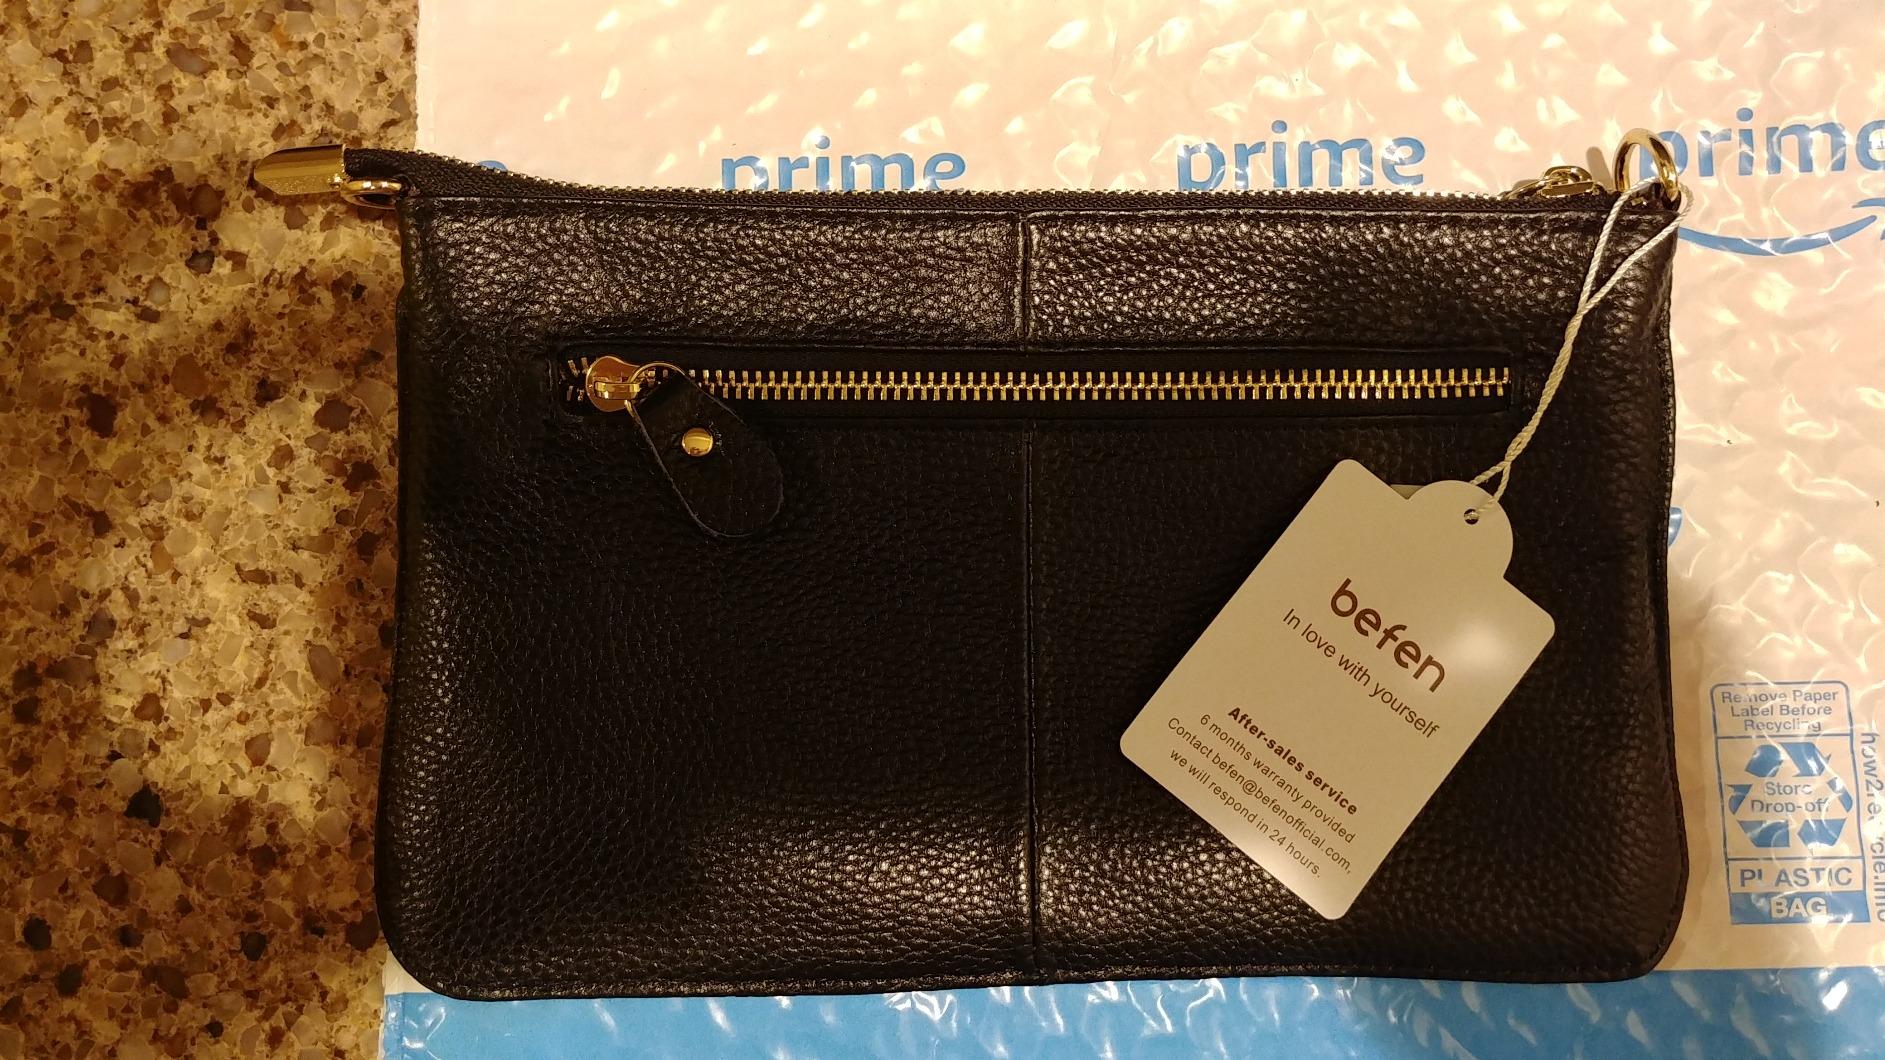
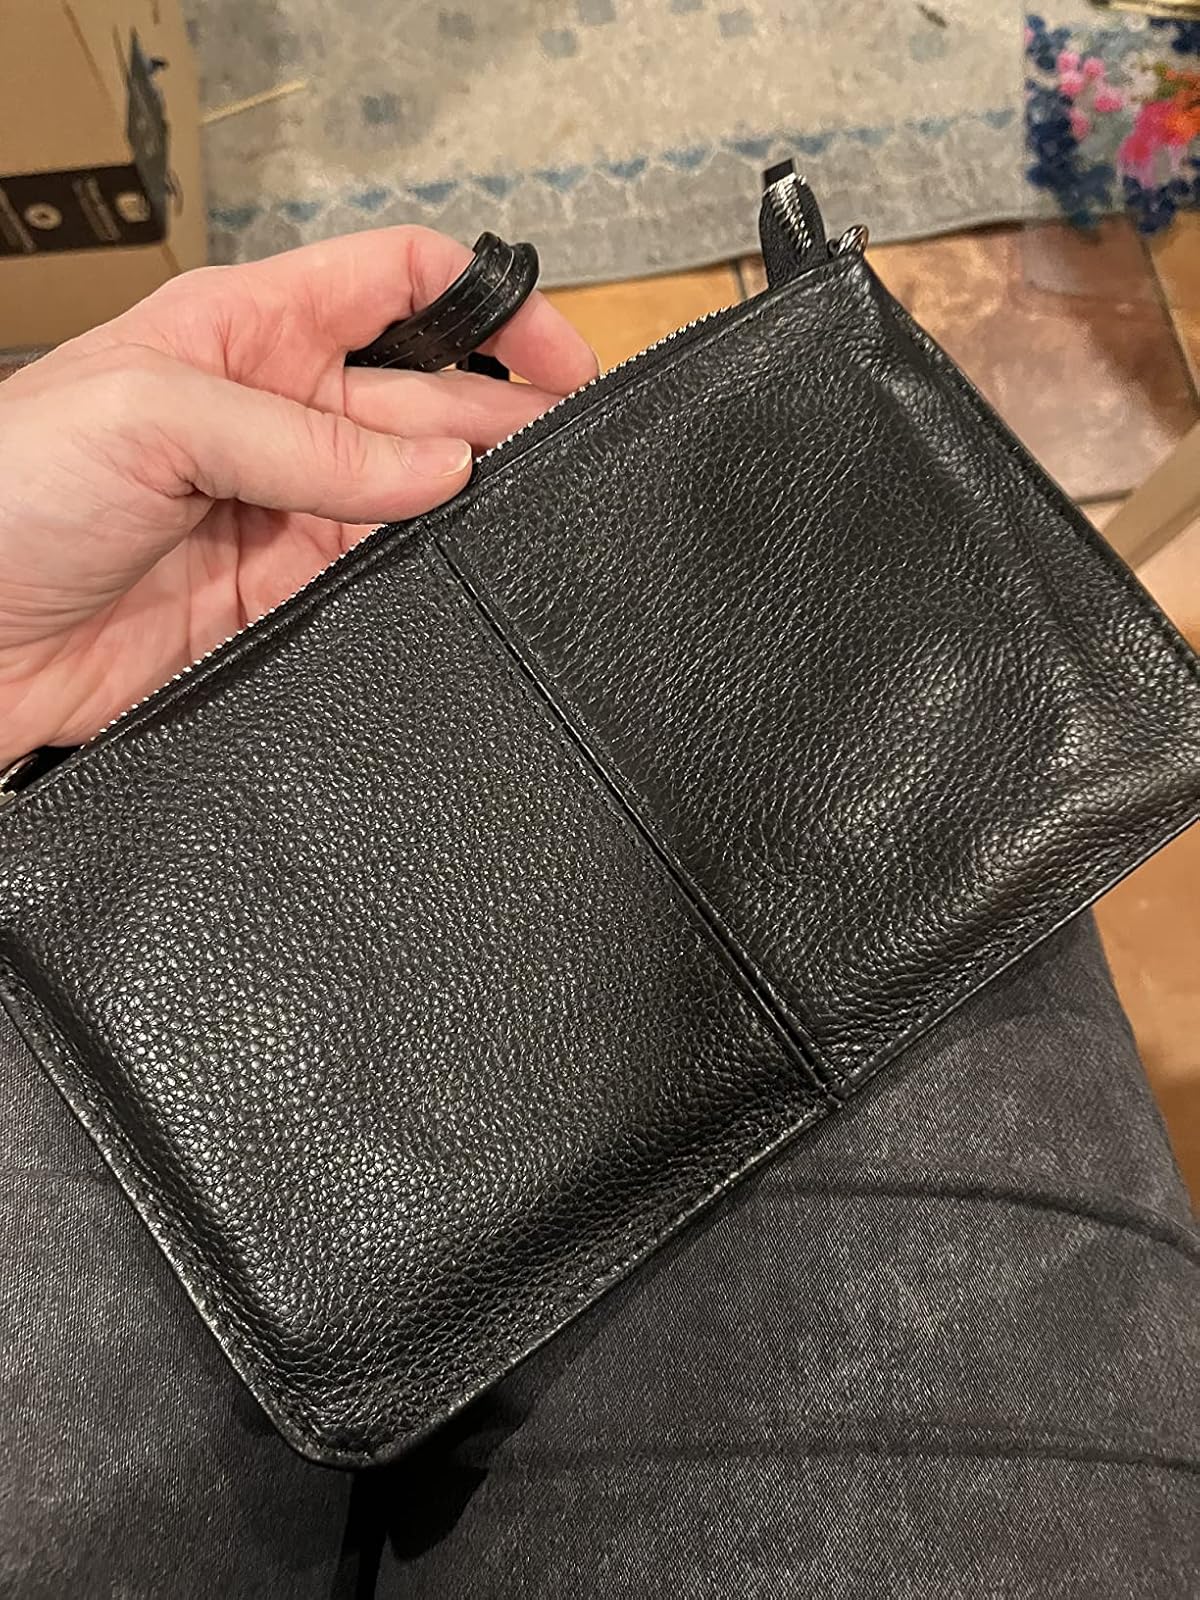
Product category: accessories_handbag
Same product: yes